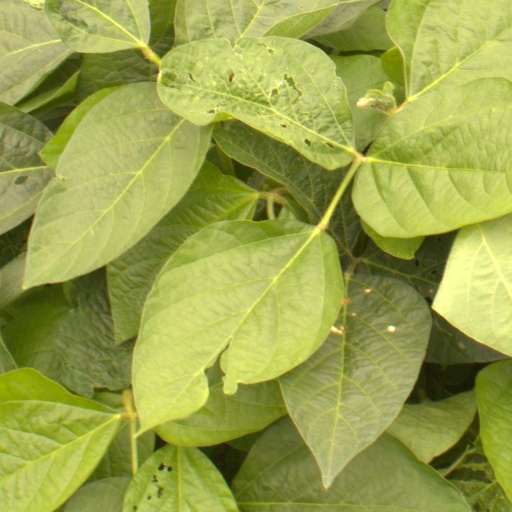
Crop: soybean